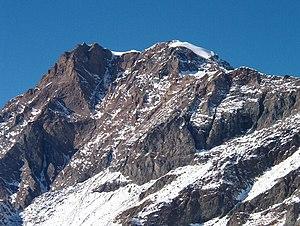
La Uia di Ciamarella est un sommet des Alpes grées culminant à 3 676 mètres d'altitude.
Les vallées de Lanzo sont trois vallées des Alpes grées piémontaises, situées entre la vallée de l'Orco au nord et le val de Suse au sud. Elles prennent le nom de la ville de Lans-L'hermitage située à leurs pieds et sont parcourues par les trois branches du fleuve Stura di Lanzo. Elles font partie des vallées arpitanes du Piémont.